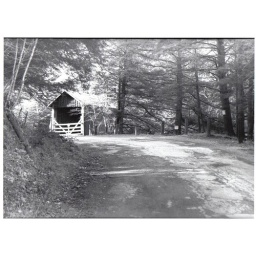
covered wooden bridge in the woods